Turnhurst

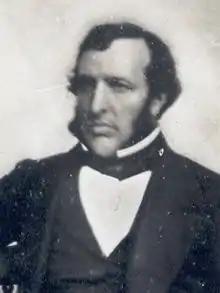
Edward Cole of Turnhurst 1803-1853.

John Cole and Barbara Scott moved to Turnhurst after their marriage in 1745. Cole was a farmer who bred prize winning longhorn cattle on the estate. The Coles were tenants of Mary Alsager alongside James Brindley and were granted a lease in 1766 for 21 years. Further leases survive detailing the Cole tenancy into the 19th century.